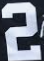
Number: 2